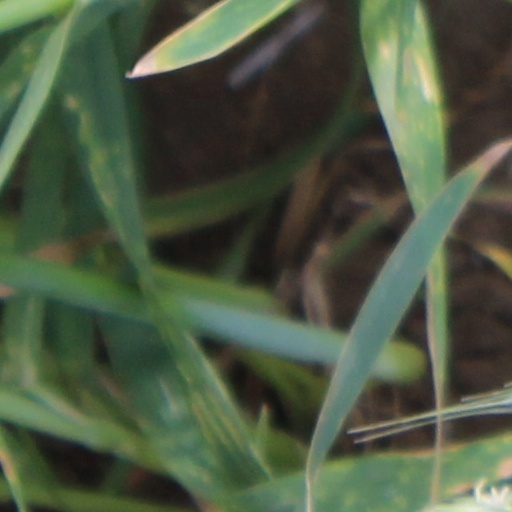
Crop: wheat